Battle of Reichenberg

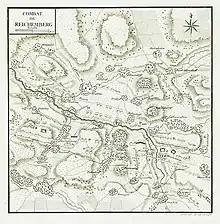
Battle plan at Reichenberg

The Battle of Reichenberg took place during the Third Silesian War (part of the Seven Years' War) on 21 April 1757 near the town of Reichenberg (Czech: "Liberec") in Bohemia.